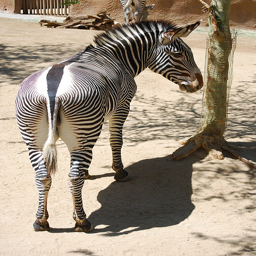
An adolescent zebra standing on the sand in the sunlight.
A zebra stands with its head facing a tree.
a lone zebra is standing by a tree
A zebra standing next to a small tree in a dirt lot.
Large zebra standing near a tree in a zoo like environment